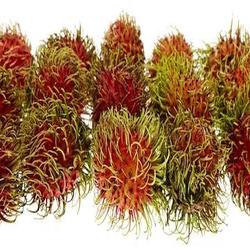
Label: Rambutan